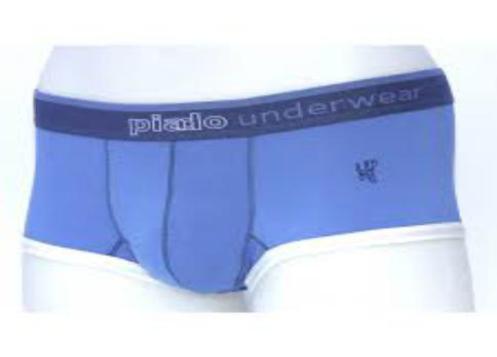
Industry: Clothes